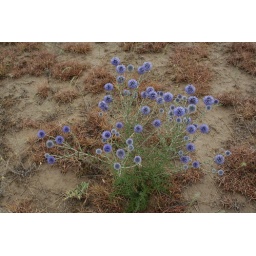
lovely blue thistles in a field near Seimeni, Romania